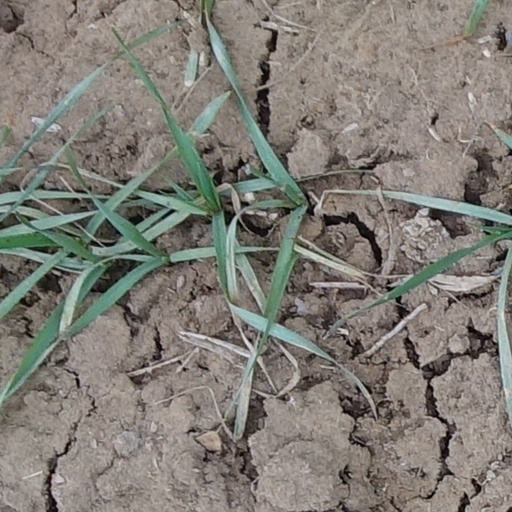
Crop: wheat